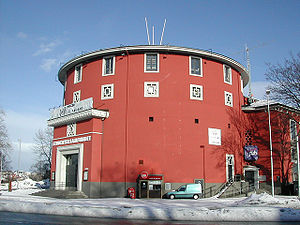
Trondheim / Kultur / Studieliv
Studentersamfundet i Trondheims karakteristiske bygning.
Trondheim er en bykommune i Trøndelag. Det er den tredje folkerigeste kommune i Norge med 205.163 indbyggere i 2020. Kommunen blev i 1964 slået sammen med nabokommunerne Byneset, Strinda, Tiller og Leinstrand. Fra 2020 bliver den tidligere selvstændige kommune Klæbu lagt sammen med Trondheim.